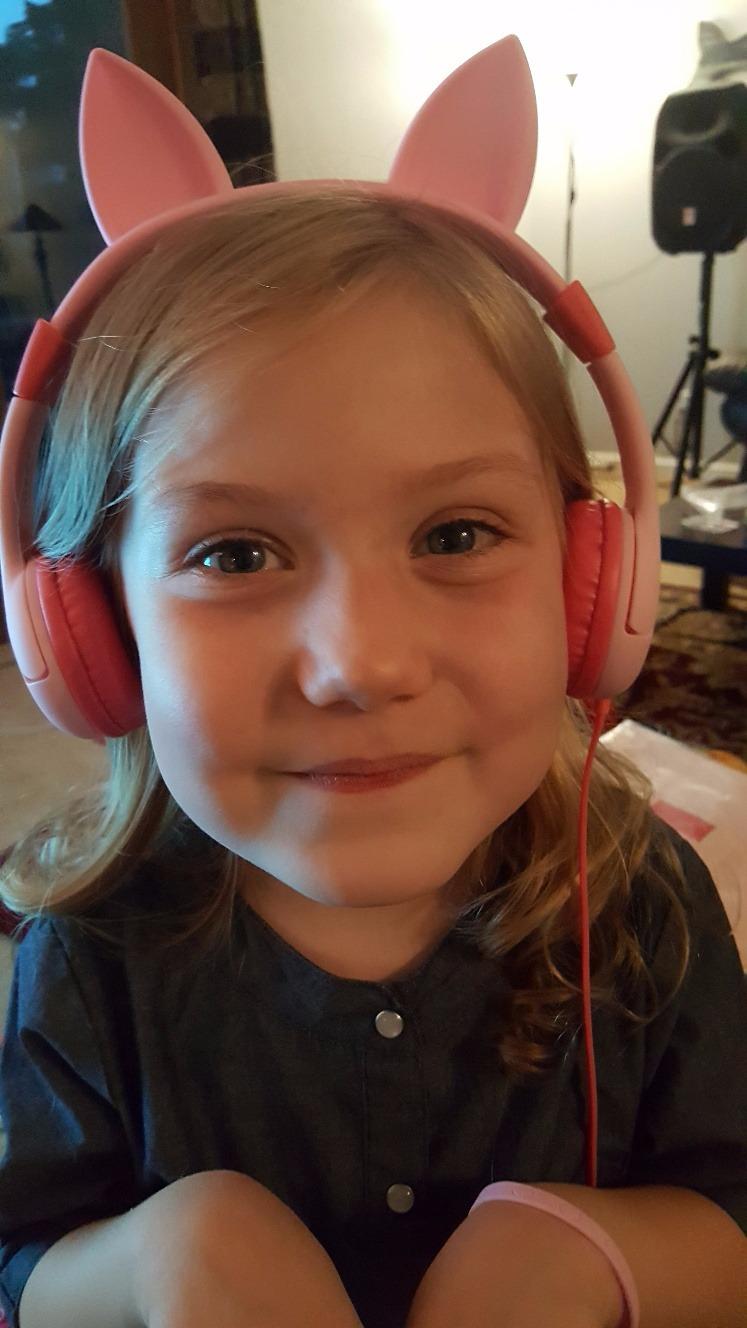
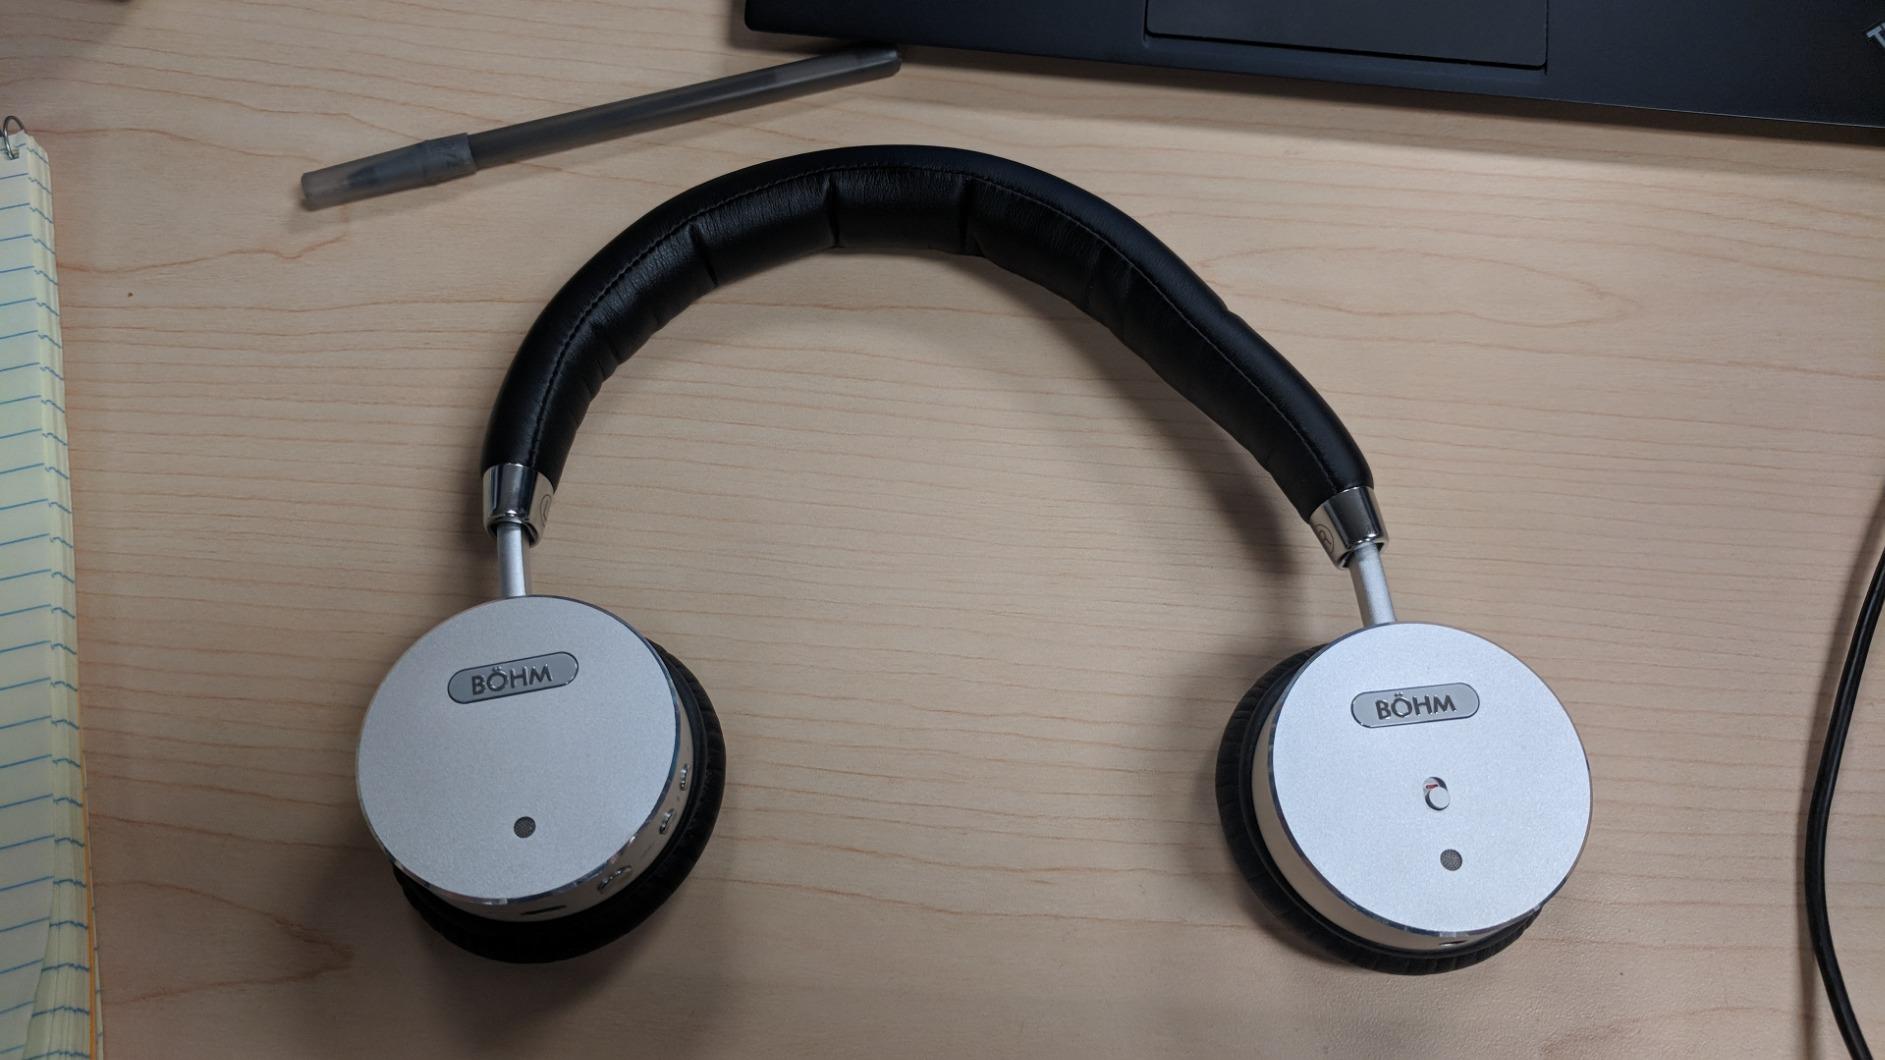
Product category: headphones
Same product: no